Maria Pitillo

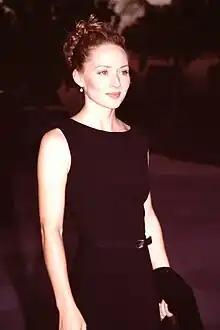
Pitillo in 1995

Upon moving to Hollywood, Pitillo's work consisted primarily of television drama "(South of Sunset)", small parts in theatrical motion pictures, and included starring roles in several Made-For-TV movies. She earned critical praise for her roles in the following: "Middle Ages", "", as well as "Between Love and Honor". Pitillo's career breakthrough came with the 1995 FOX sitcom "Partners". Cast as Alicia Sondergard, the comedy met with critical success for herself, as well as for co-stars Jon Cryer, and Tate Donovan. "Partners" failed to gain traction with audiences, however, and was cancelled in the Spring of 1996.